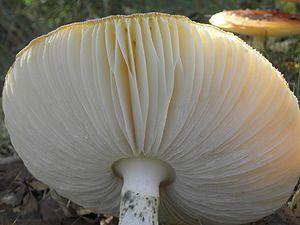
Amanite tue-mouchesPolski: Muchomor czerwonyHrvatski: Muhara